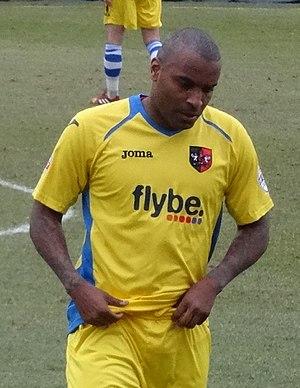
Clinton Hubert Morrison, né le 14 mai 1979 à Tooting en Londres en Angleterre, est un footballeur professionnel irlandais jouant au poste d’attaquant.